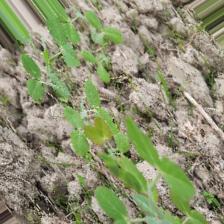
Label: Normal